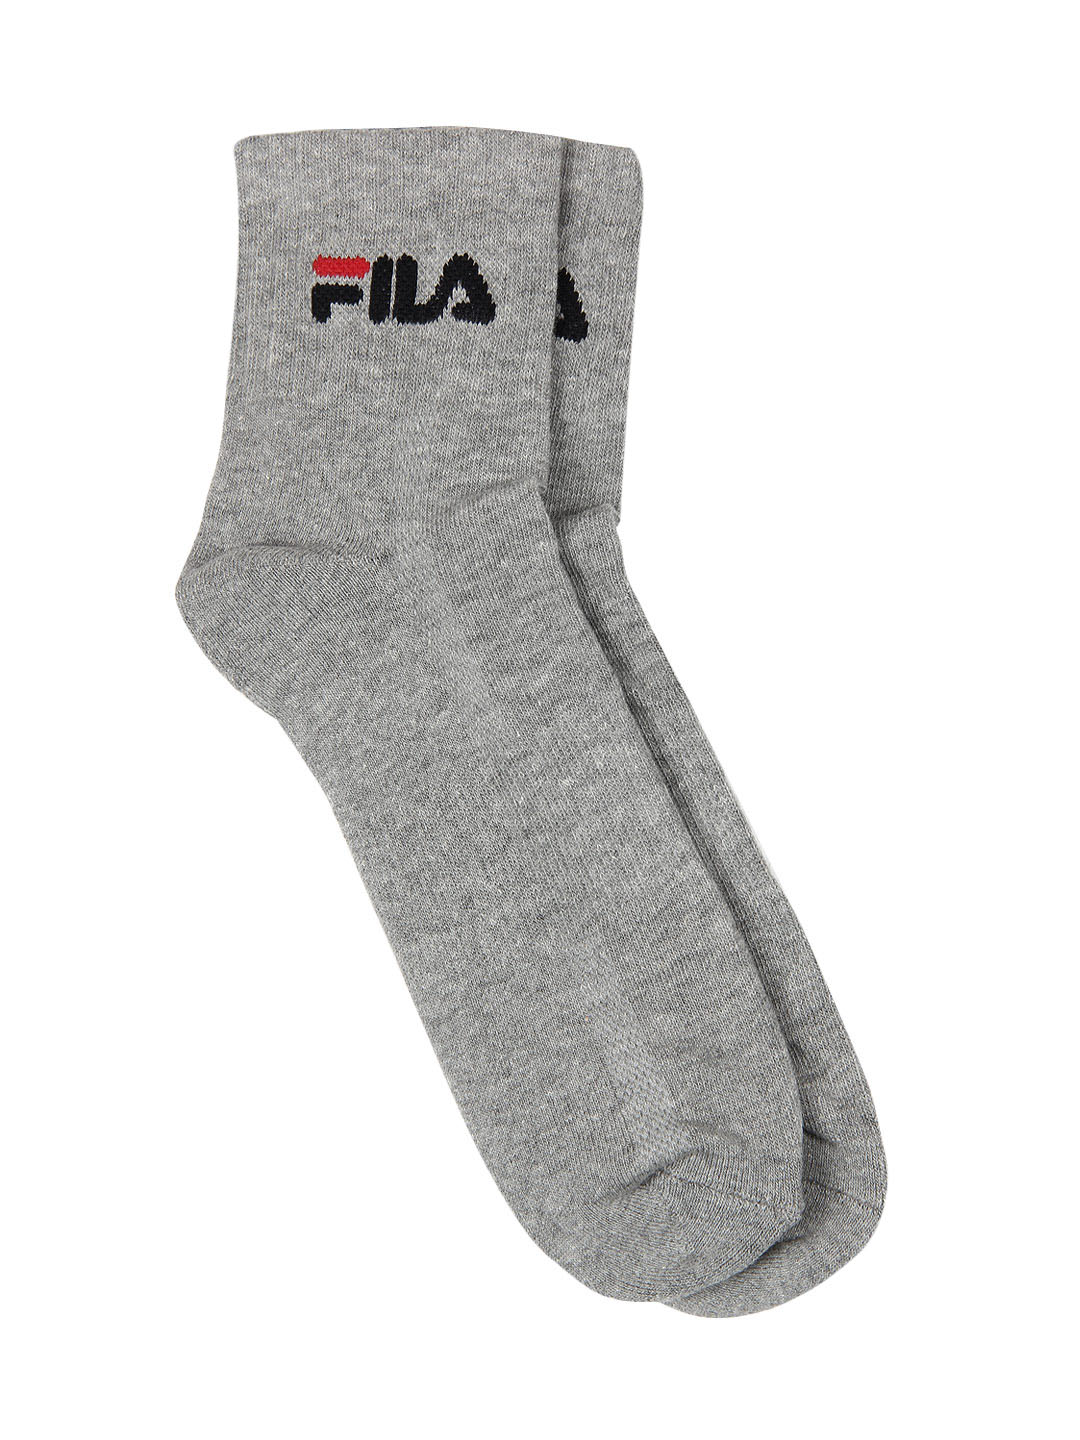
Fila Men Grey Ankle Socks
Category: Accessories / Socks / Socks
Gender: Men
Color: Grey
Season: Summer 2013
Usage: Casual